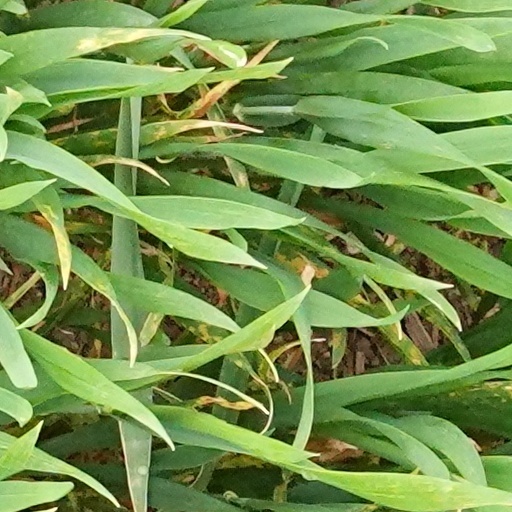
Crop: wheat